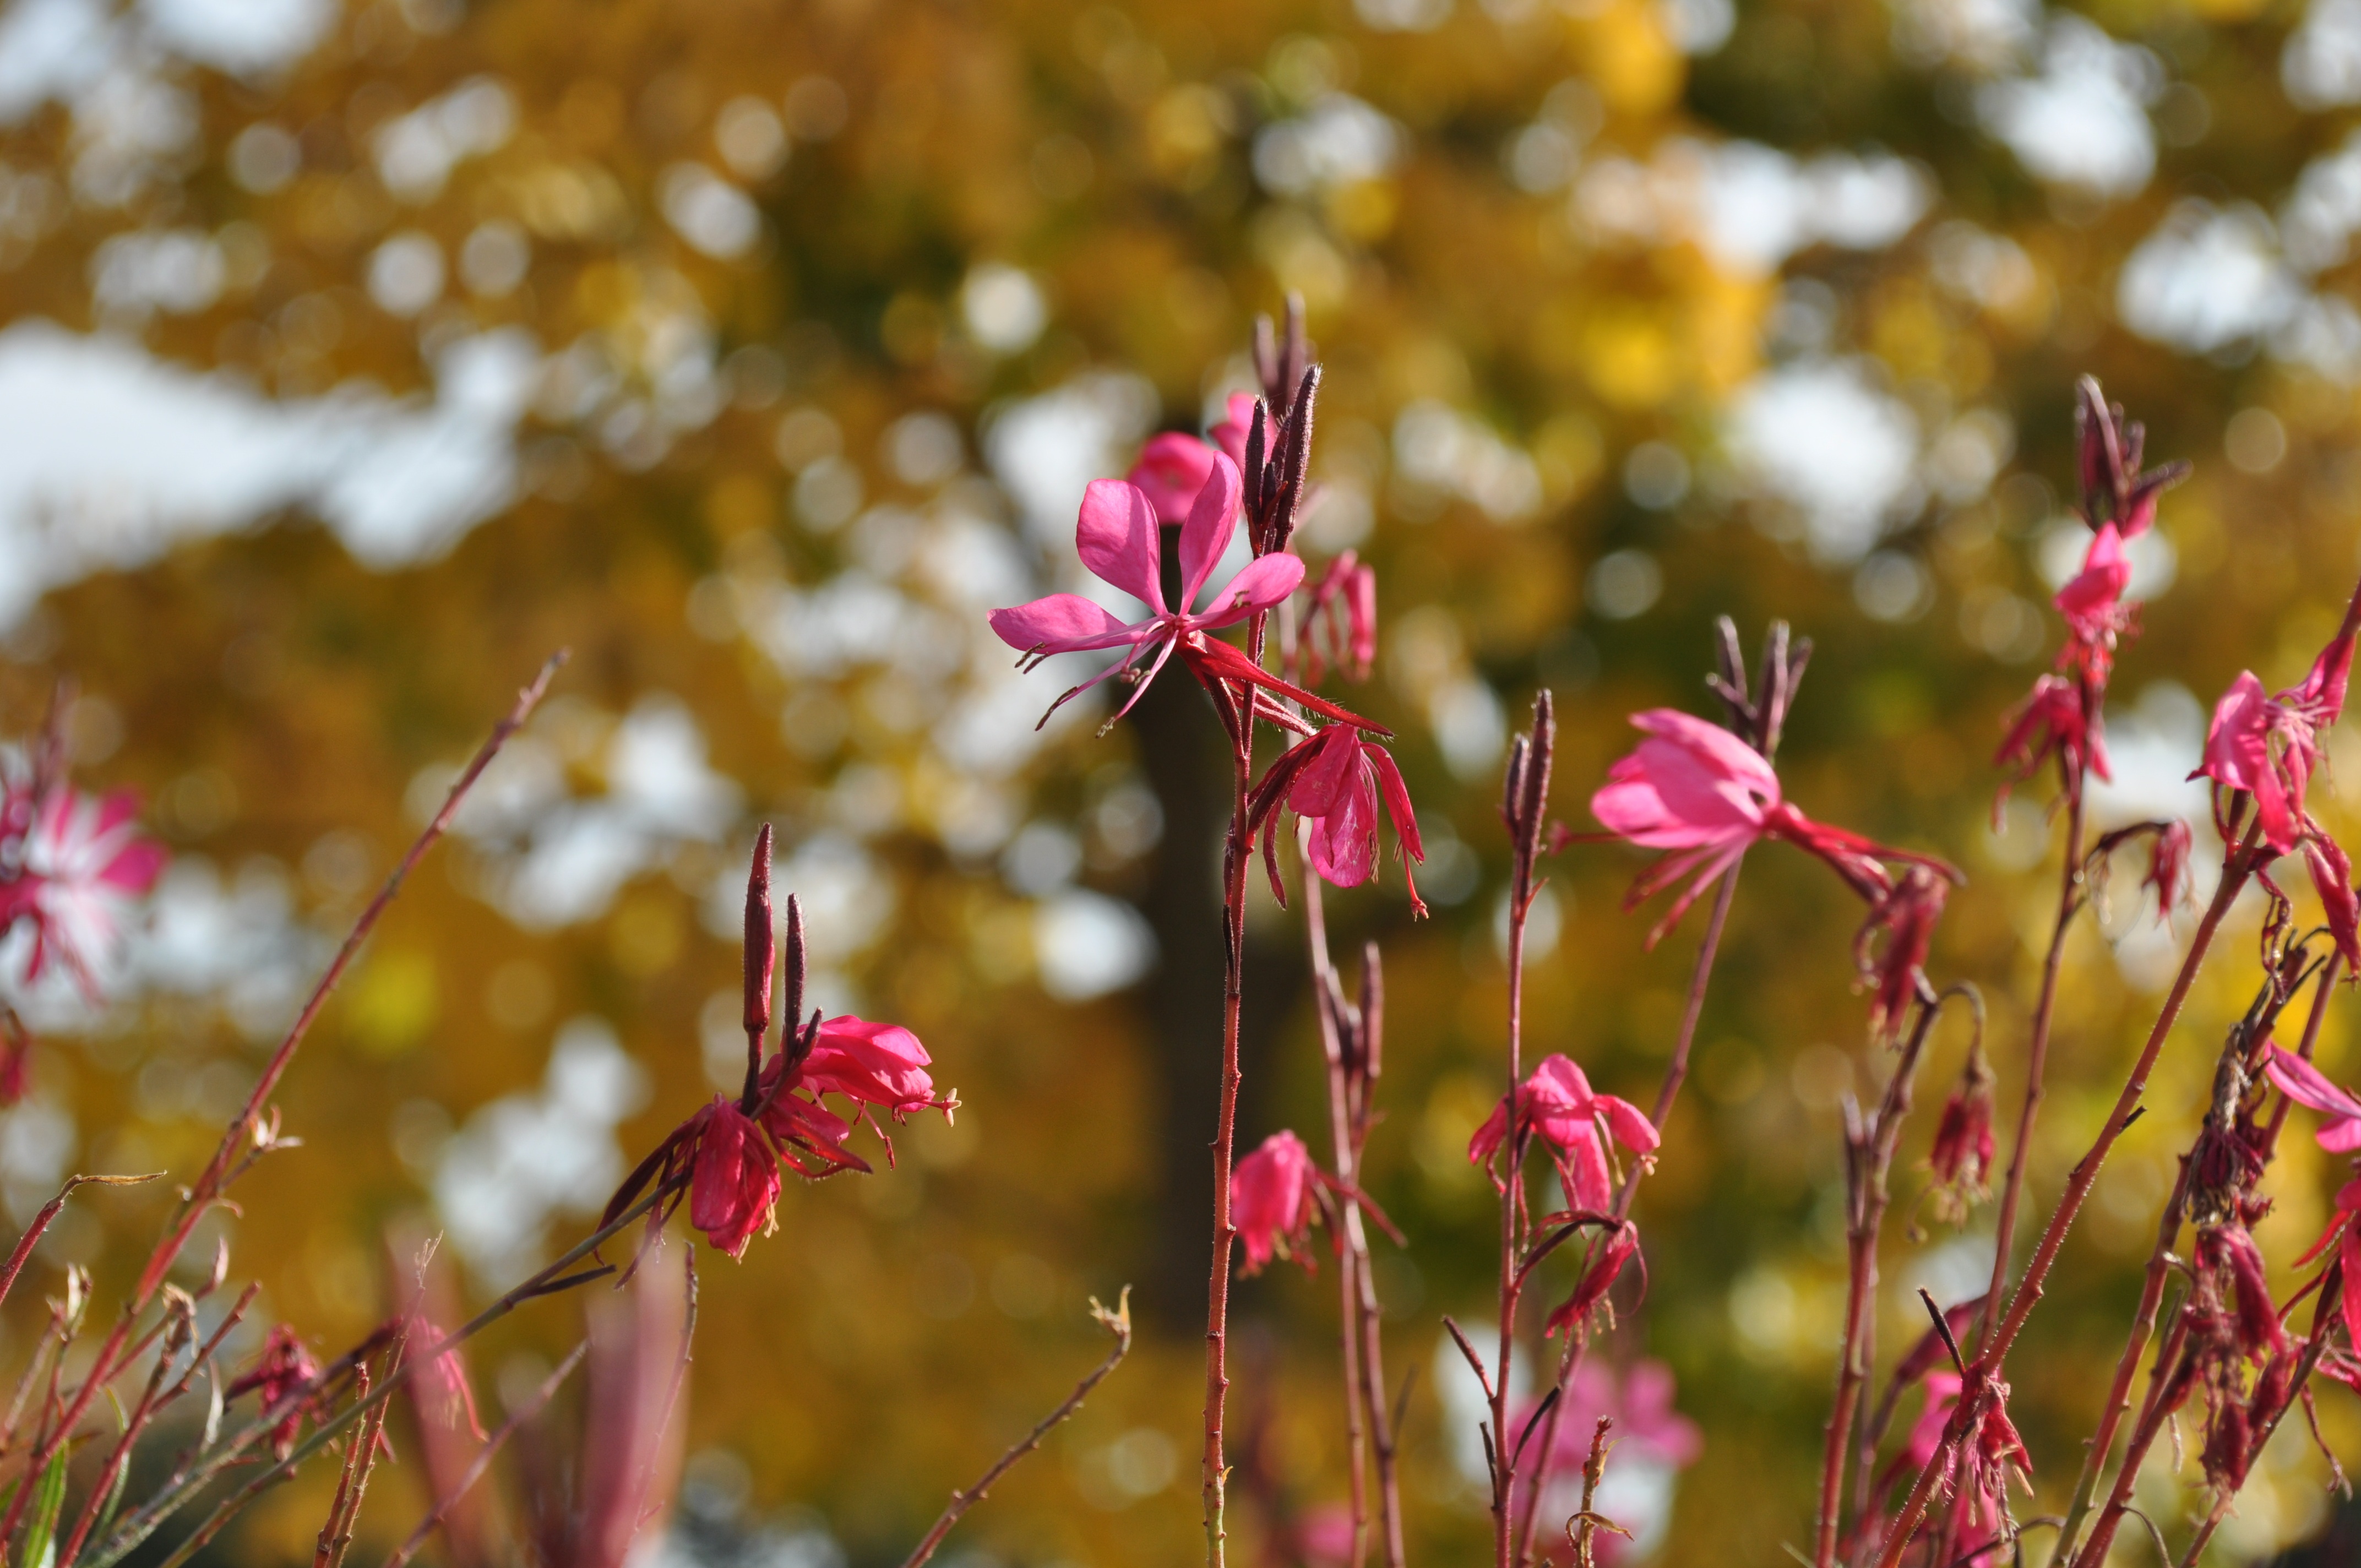
nature, branch, blossom, plant, meadow, sunlight, leaf, flower, petal, spring, red, autumn, botany, flora, season, wildflower, close up, macro photography, flowering plant, plant stem, land plant